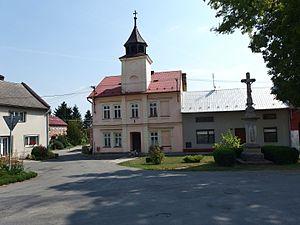
Šelešovice est une commune du district de Kroměříž, dans la région de Zlín, en République tchèque. Sa population s'élevait à 536 habitants en 2018.